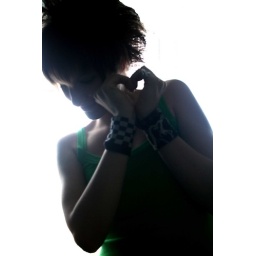
stood in my bedroom window on a v sunny day. =]